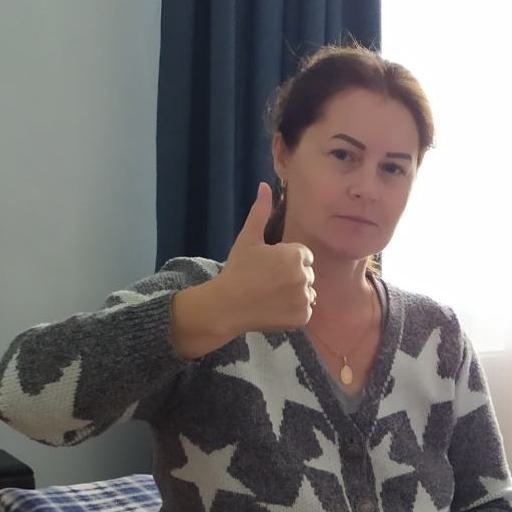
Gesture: like